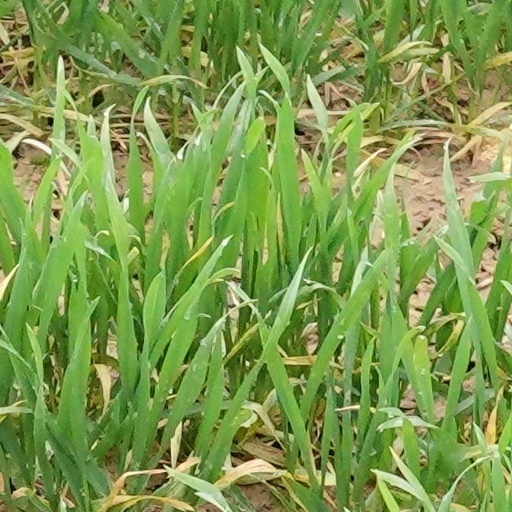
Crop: wheat